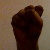
The image shows a hand gesture representing the letter 'S' in Indian Sign Language.